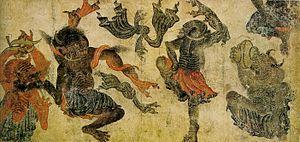
Les thèmes de la miniature persane sont pour la plupart liés à la mythologie persane et à la poésie. Les artistes occidentaux ont surtout découvert la miniature persane au début du XXᵉ siècle. Les miniatures persanes utilisent de la géométrie pure et une palette de couleurs vives. L'aspect particulier de la miniature persane réside dans le fait qu'elle absorbe les complexités et qu'elle réussit étonnamment à traiter des questions comme la nature de l'art et la perception dans ses chefs-d'œuvre.